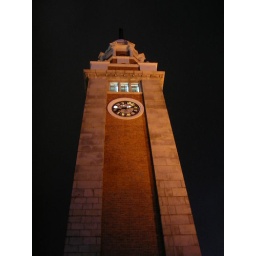
A clock tower in HK.